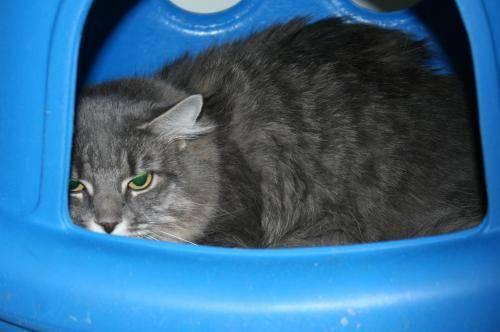
cat